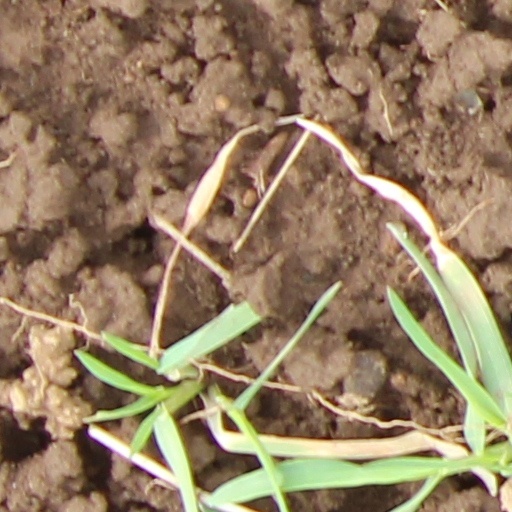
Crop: wheat